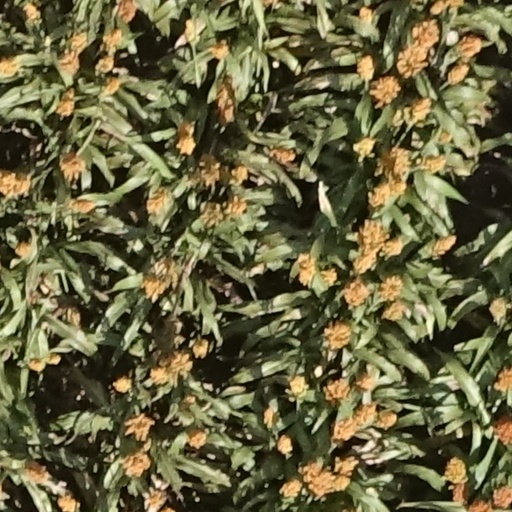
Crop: sorghum